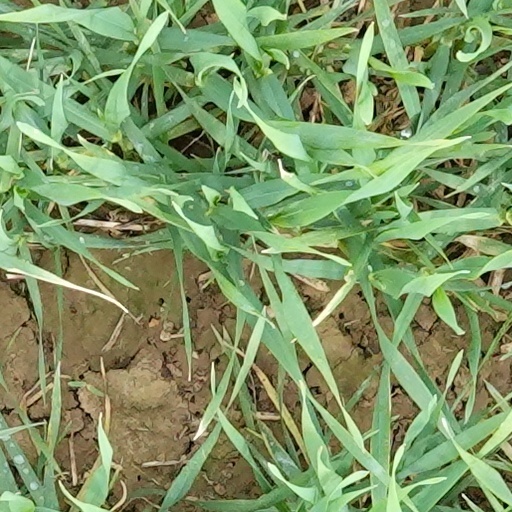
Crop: wheat